Železná Ruda

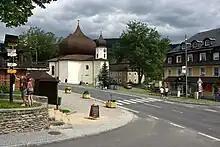
Klostermannovo Square with the Church of Our Lady of Perpetual Help of the Star

There are many nature sights, such as lakes Černé jezero and Čertovo jezero, and the Špičák mountain at above sea level.